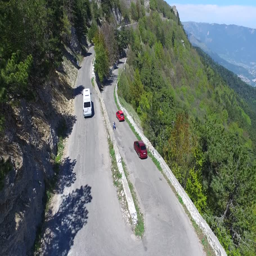
aerial shot of a young man in wheelchair up in serpentine road in the mountains